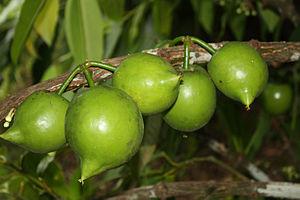
La Sapote blanche ou pommier mexicain est une espèce d'arbre à feuillage persistant de la famille des Rutaceae, originaire de l'est du Mexique et de l'Amérique centrale jusqu'au Costa Rica au Sud.